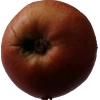
Label: Apple 17